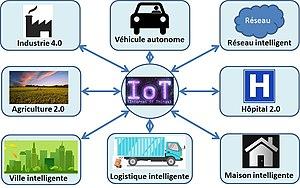
Diversité IOT
La 5G pour l'Internet des objets désigne les évolutions apportées par la 5G pour l'Internet des objets. Ces évolutions représentent un enjeu important pour plusieurs secteurs de notre société notamment l'économie. Des organismes sont présents afin de faire en sorte que les opérateurs respectent des normes pour ces évolutions technologiques. Pour faire en sorte que ces enjeux aboutissent et afin de suivre l'évolution croissante des objets connectés présents sur le marché, les réseaux évoluent vers plus de virtualisation. La 5G introduit de nouvelles architectures, de nouvelles fonctionnalités à tous les niveaux. Cela va de l’objet lui-même aux applications hébergées dans le cloud, en passant par les diverses couches réseaux. Les usages que l'on fait de cette technologie sont divers et variés. Par exemple, l'enrichissement de la maison connectée, le véhicule autonome, les vidéos immersives et l’arrivée de la médecine 2.0. L'objectif étant de simplifier la vie des personnes.